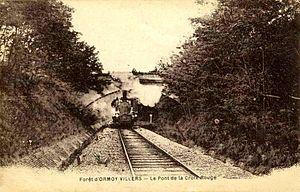
Le pont de la Croix Rouge près du village, au-dessus de la voie de la ligne de Mareuil-sur-Ourcq, permettant l'accès au Bois du Roi.
La ligne d'Ormoy-Villers à Mareuil-sur-Ourcq est une ligne ferroviaire française, d'une longueur de 21,5 kilomètres, qui reliait Ormoy-Villers à Mareuil-sur-Ourcq dans le département de l'Oise, en Picardie.